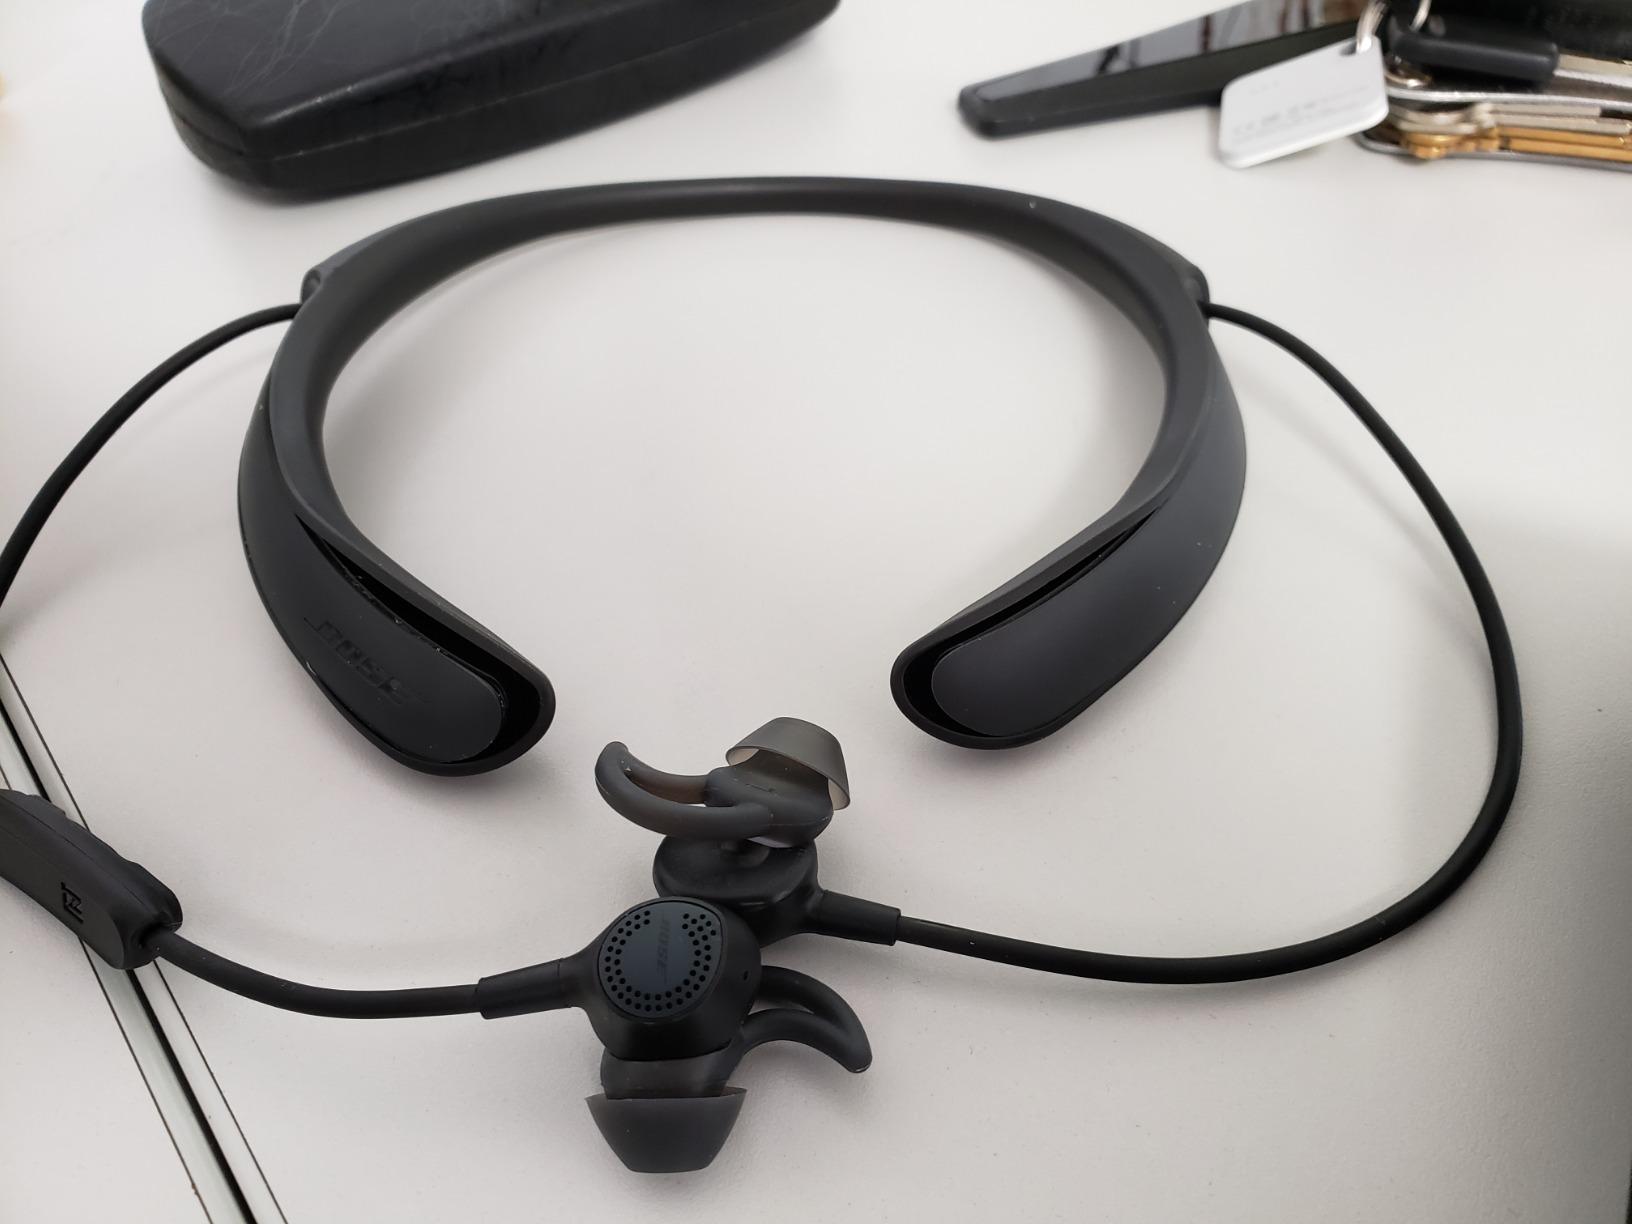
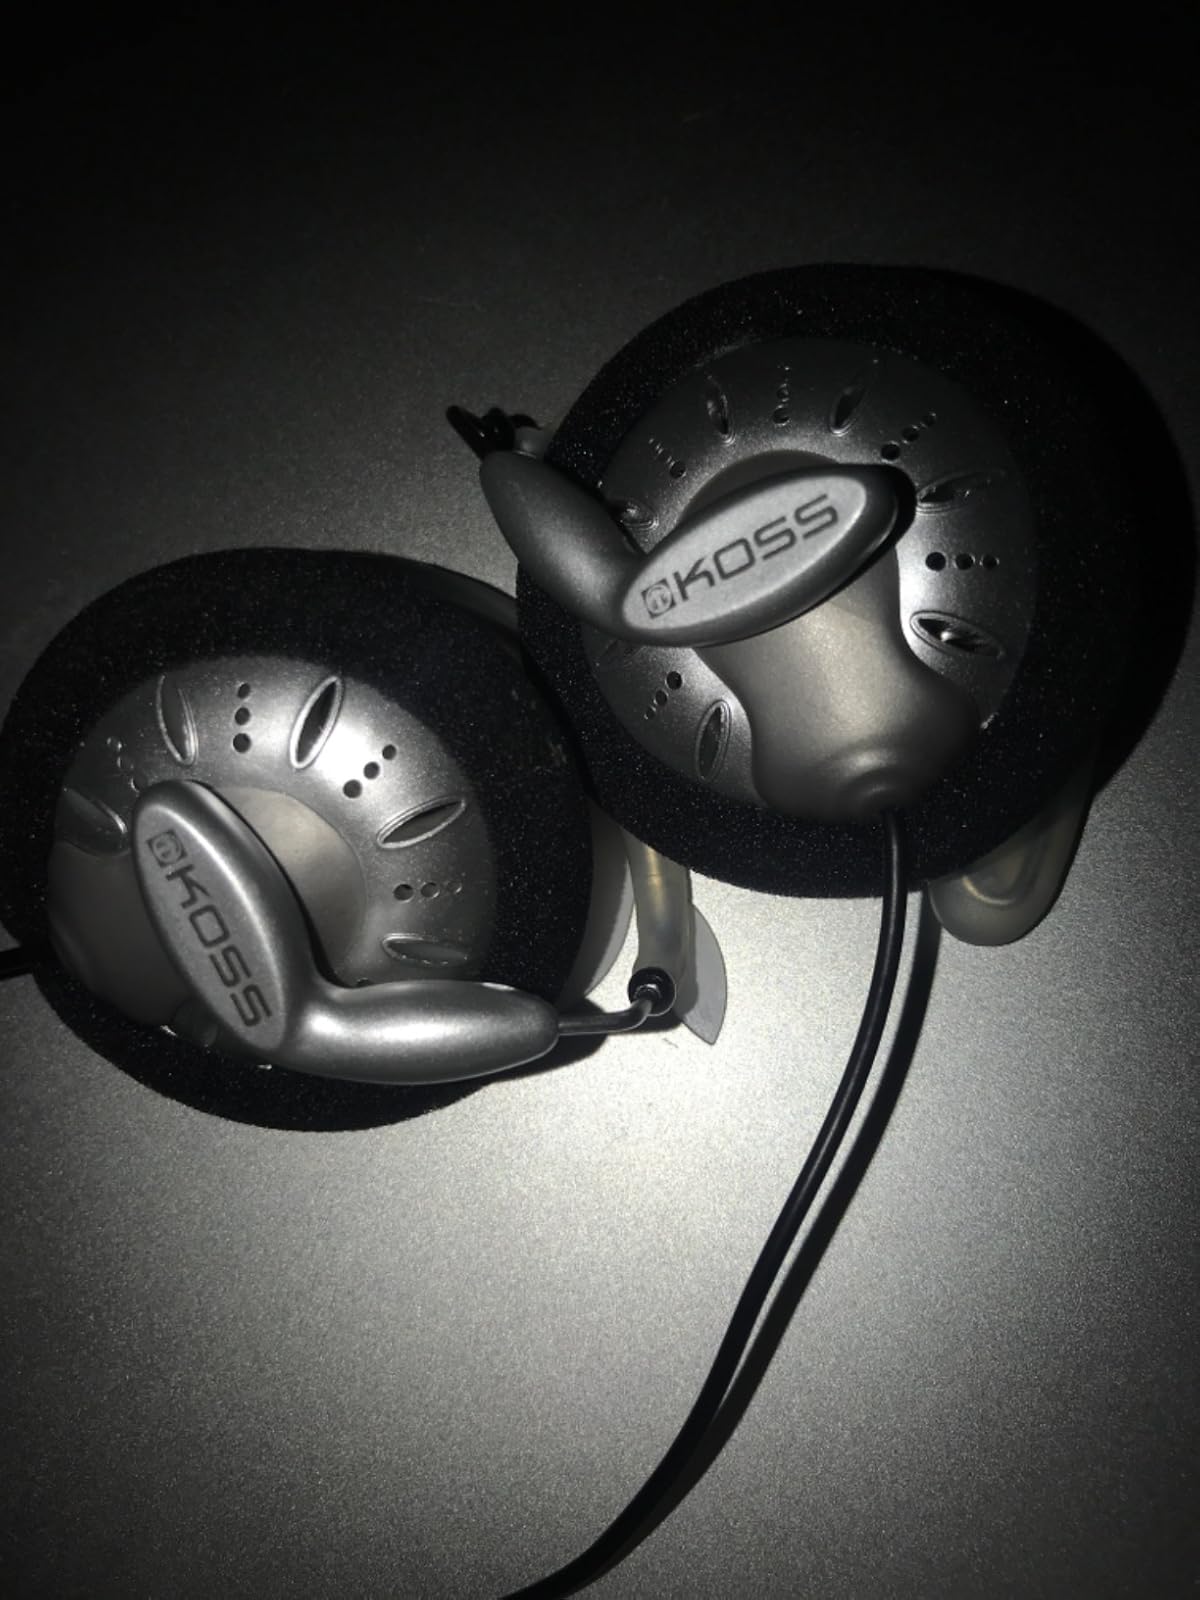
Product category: headphones
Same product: no